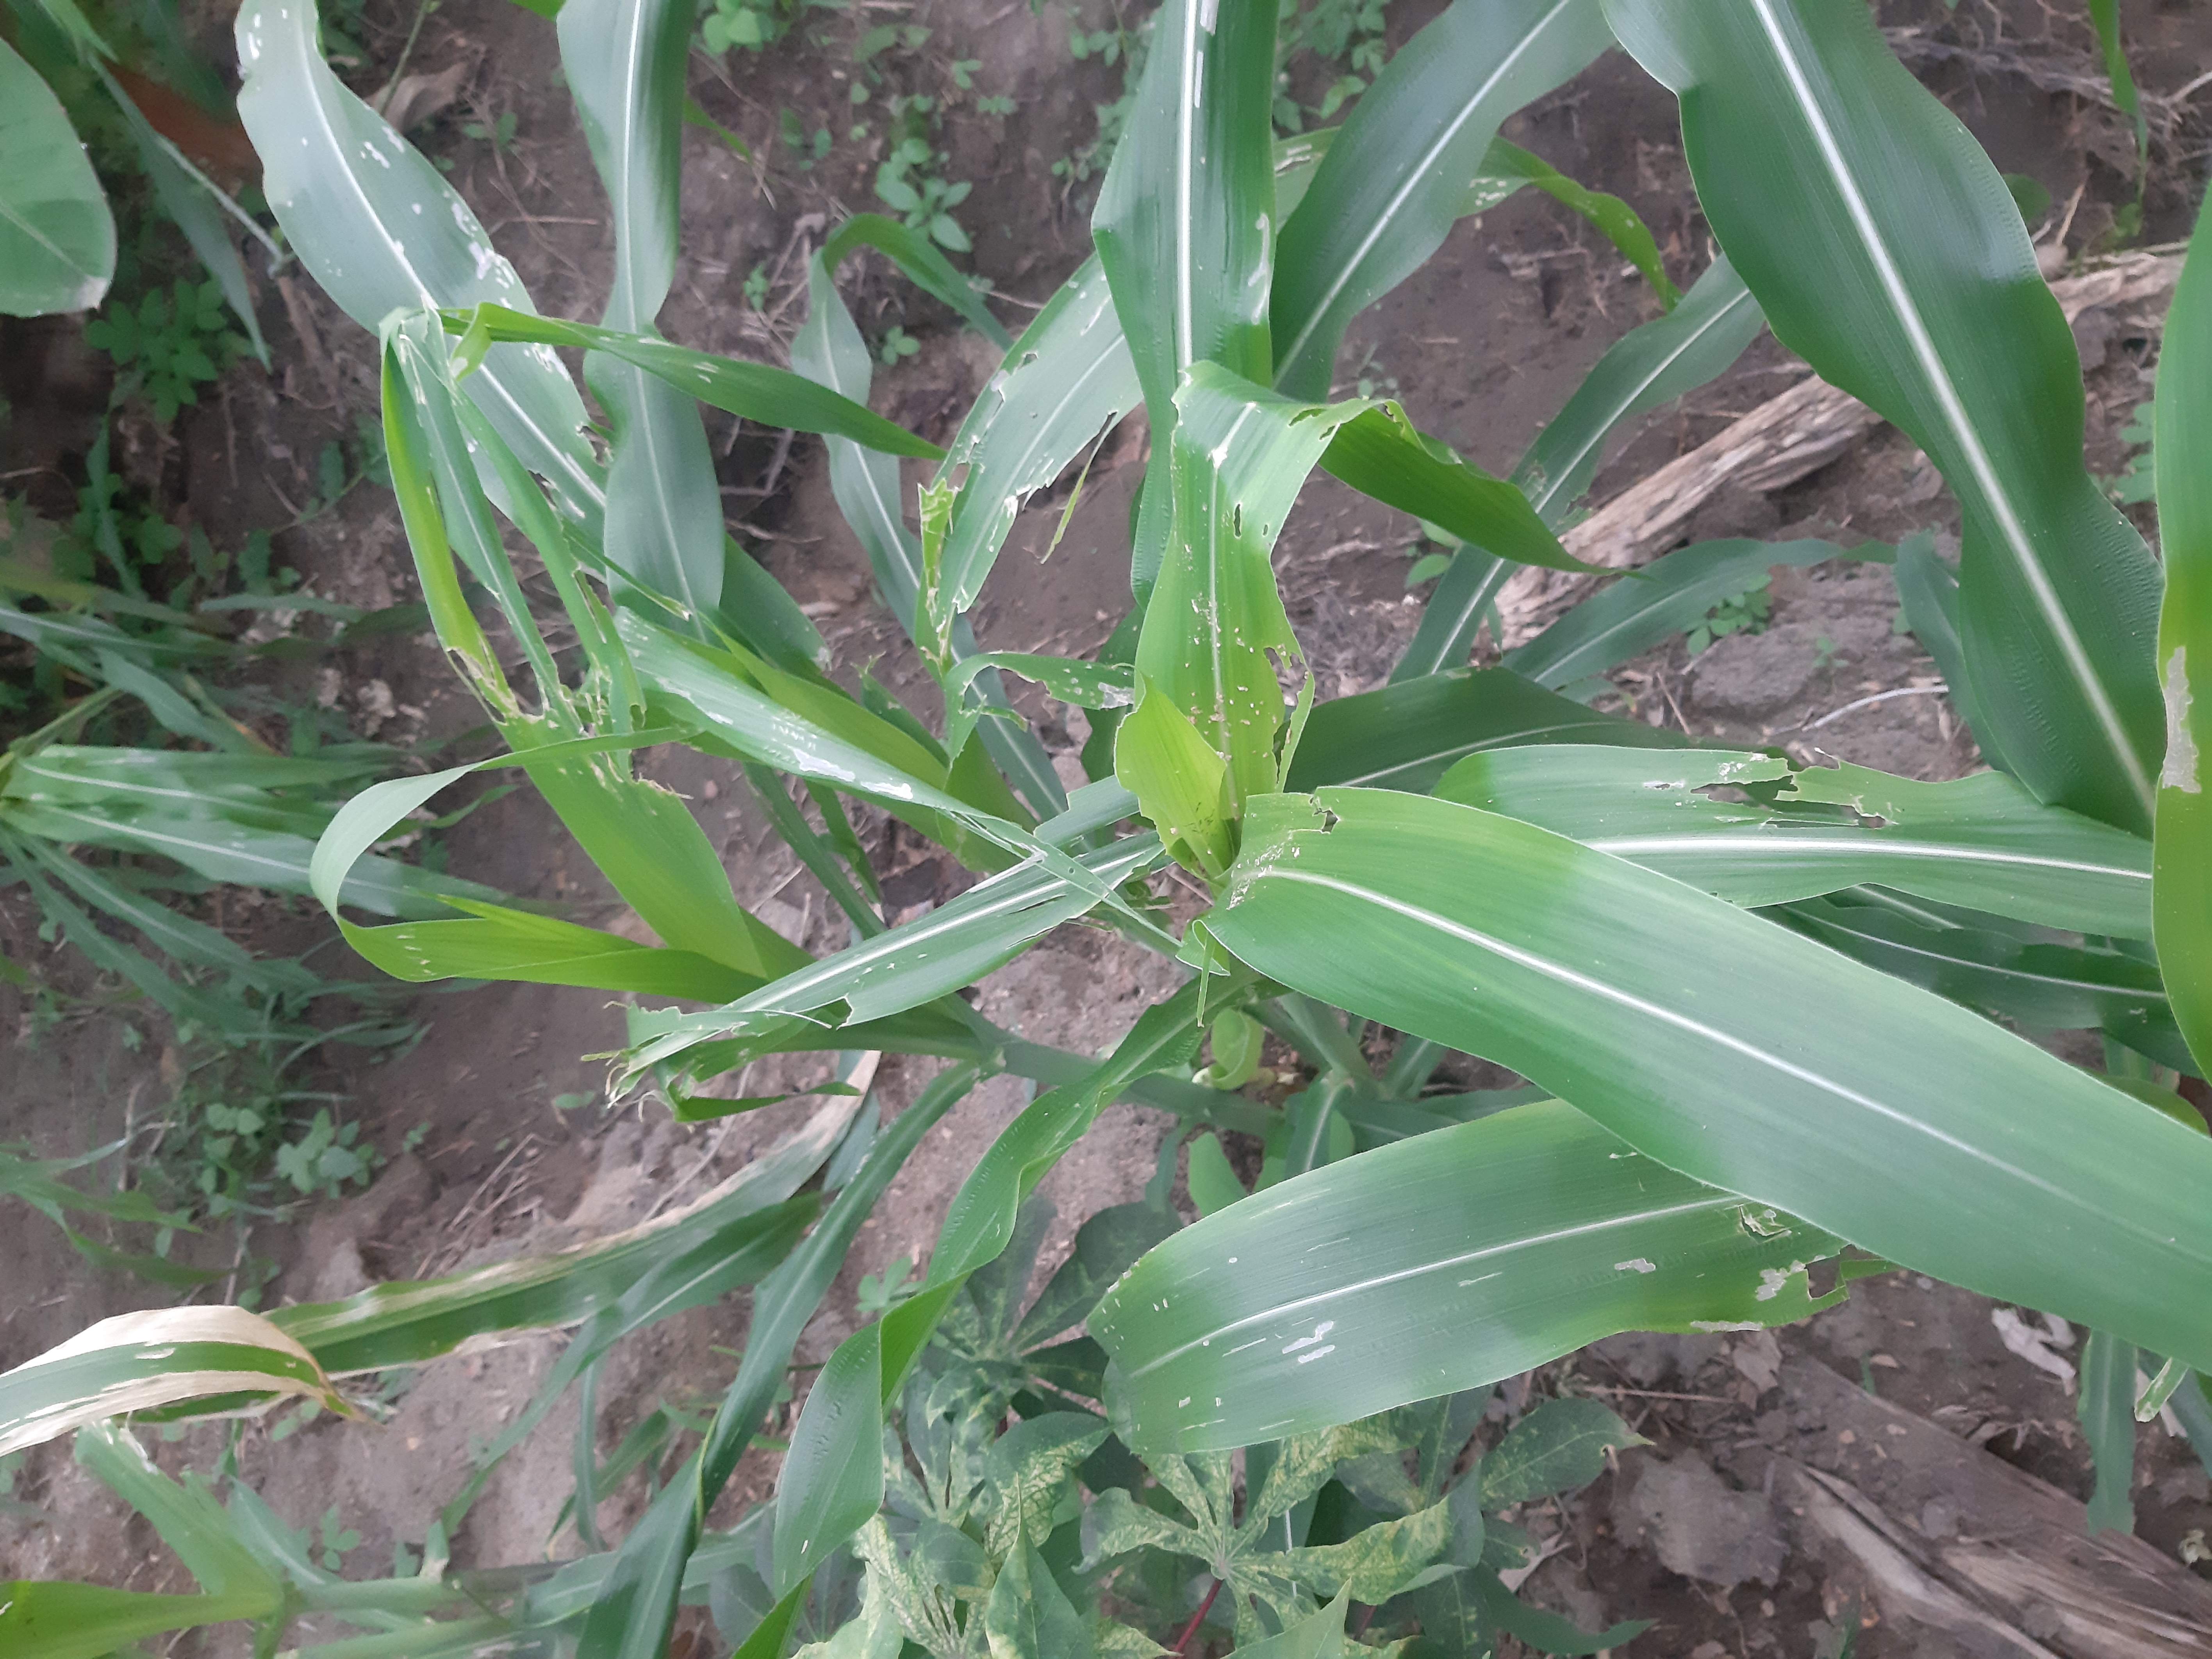
Label: spodoptera_frugiperda